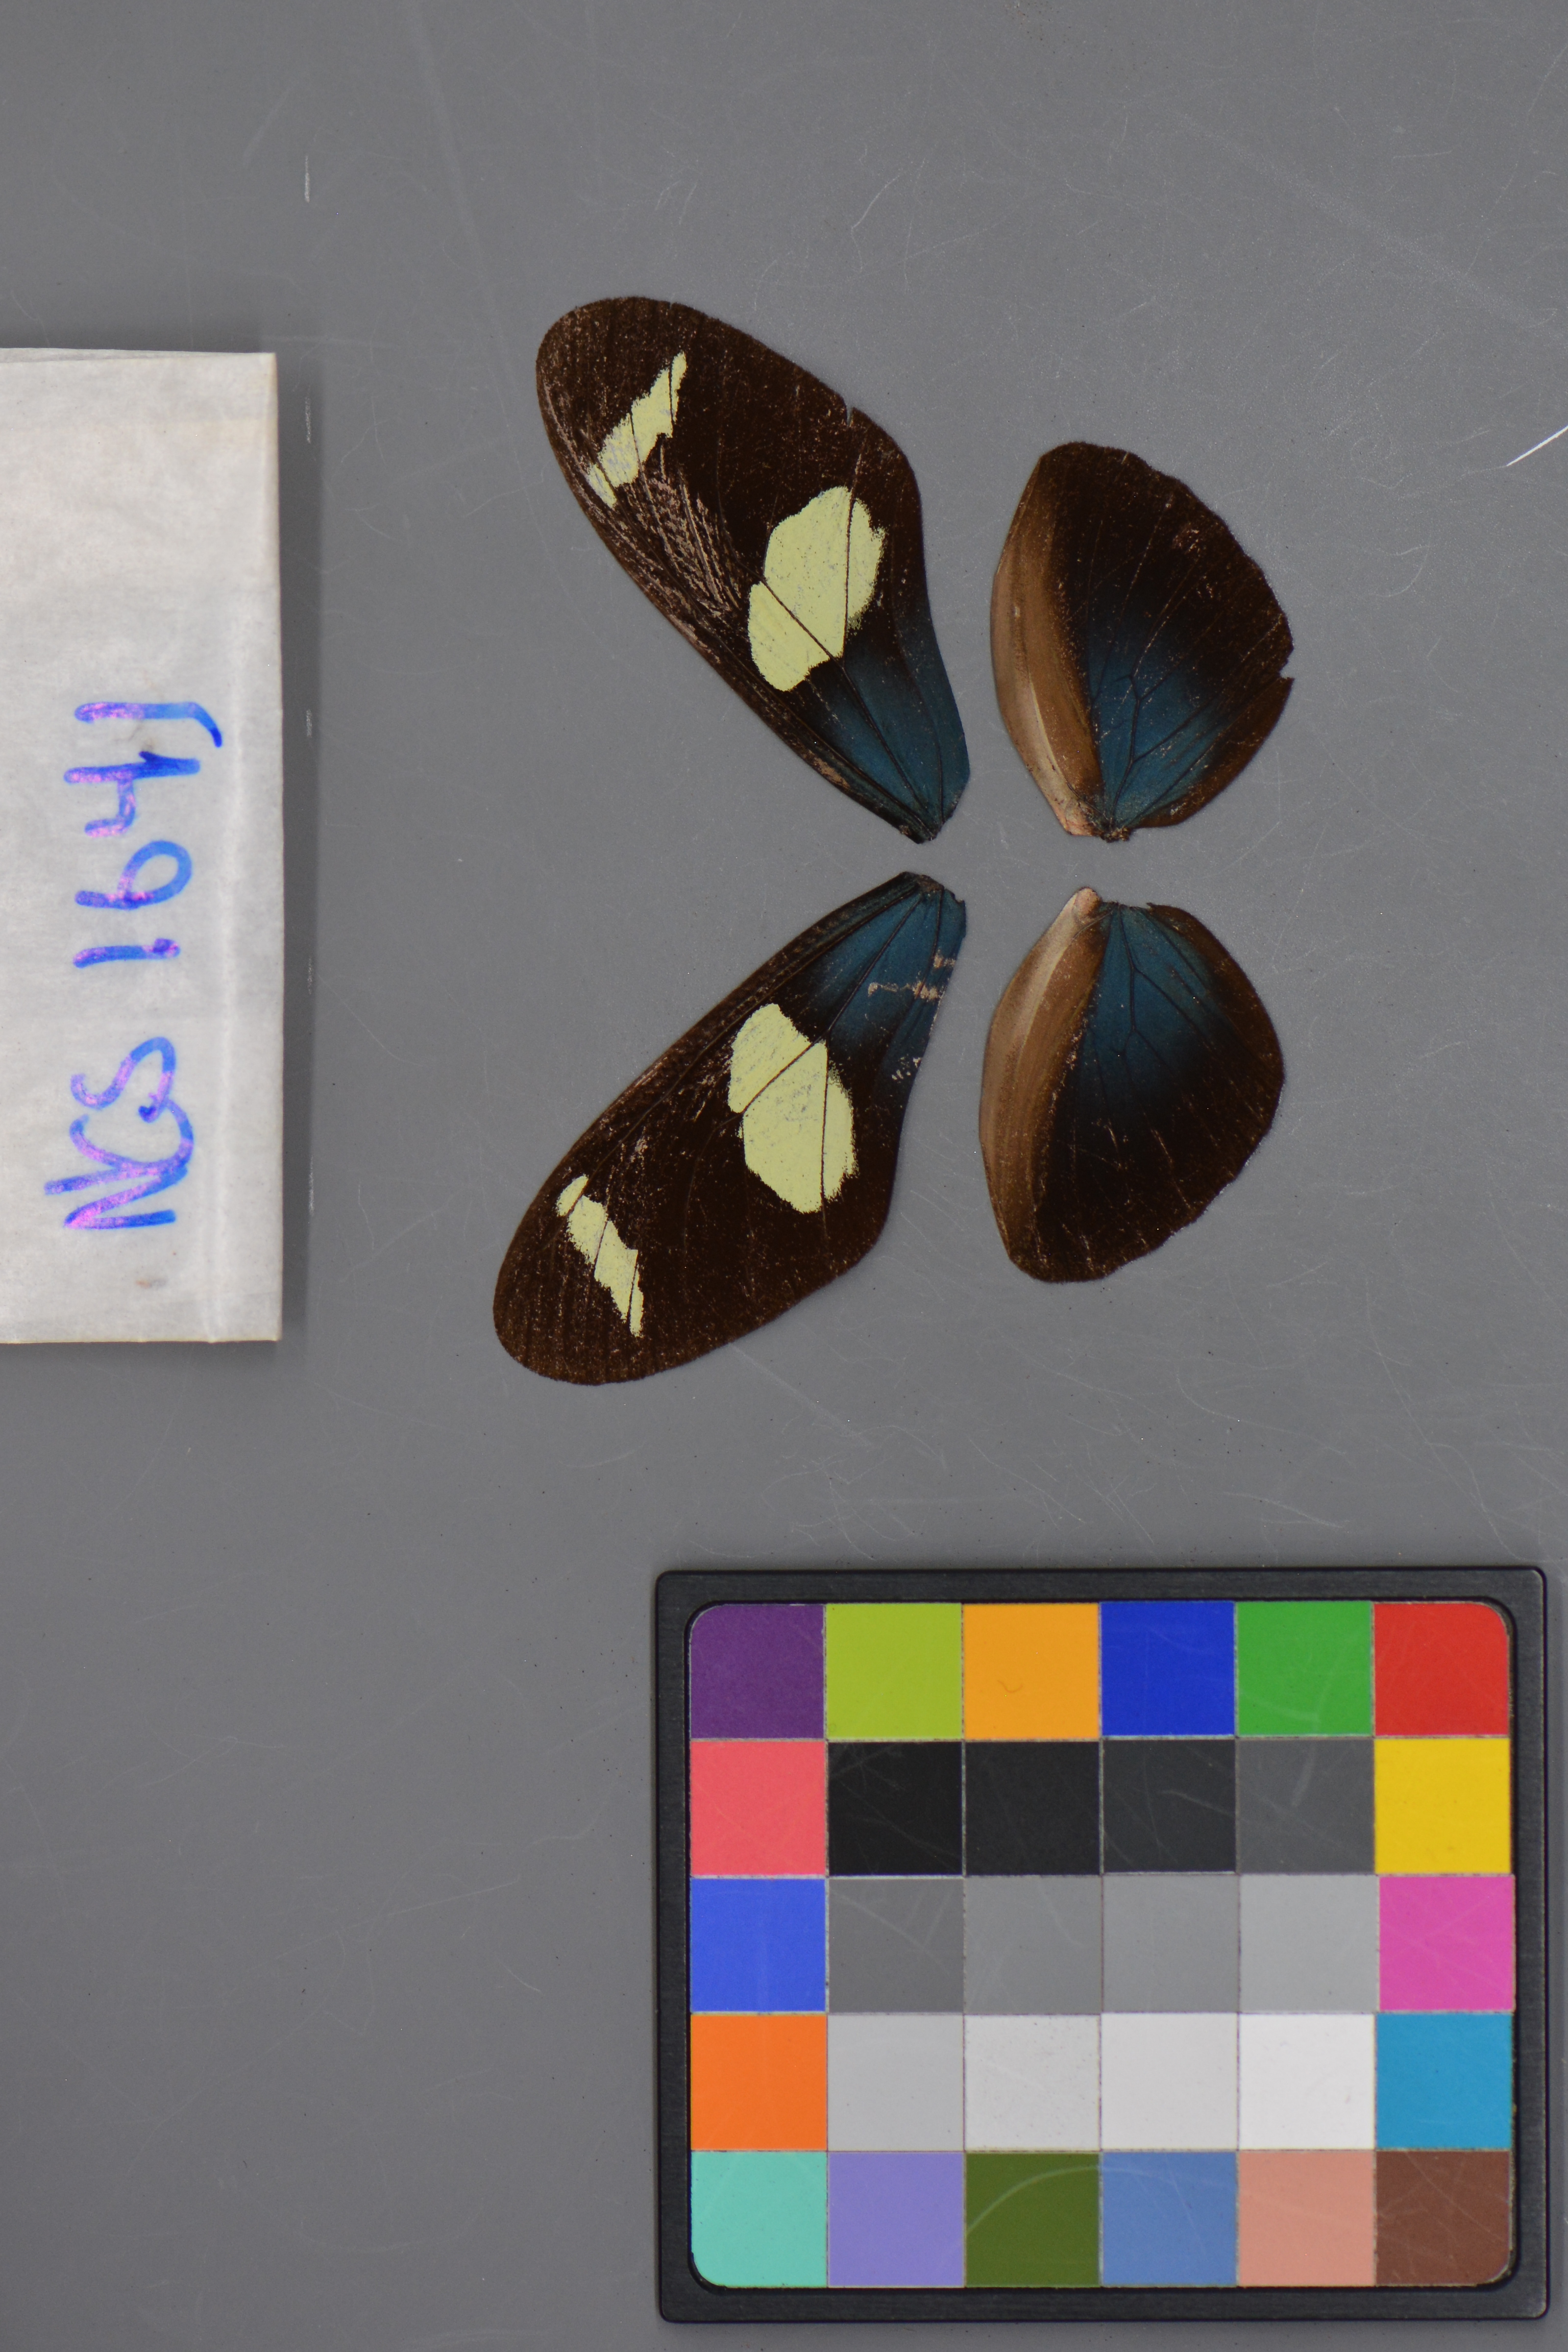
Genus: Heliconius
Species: sara
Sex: male
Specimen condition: dorsal
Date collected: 17-Aug-08